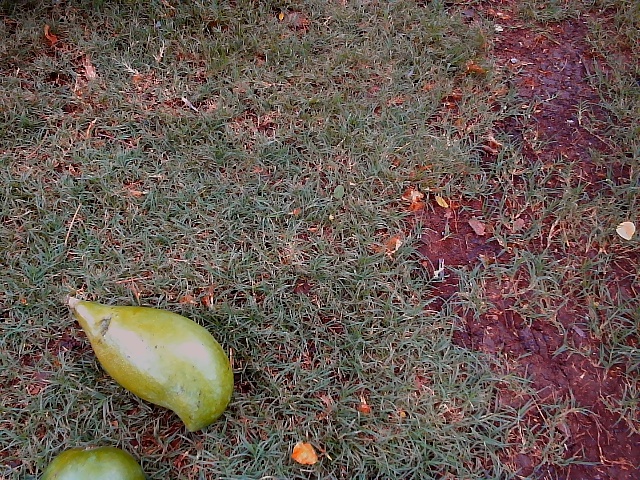
Label: Raw_Mango